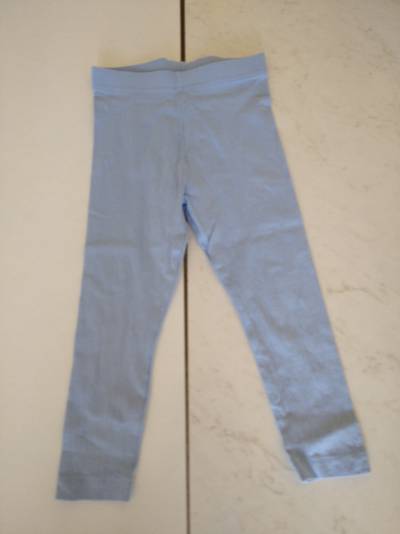
Waste category: clothes